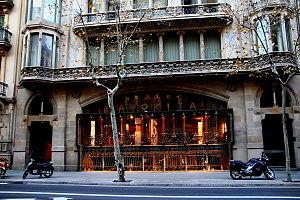
Lluís Domènech i Montaner est un architecte catalan connu pour ses nombreux édifices modernistes.